Gloria in excelsis Deo

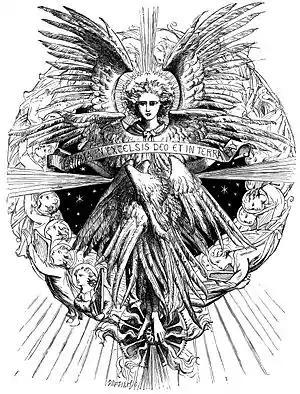
Angel with the words "Gloria in Excelsis Deo et in terra pax" by Dalziel Brothers

In the Byzantine Rite (used by the Eastern Orthodox and some Eastern Catholic Churches), the Gloria is referred to as the "Doxology", and there are two forms: the Greater Doxology and the Lesser Doxology. The Greater Doxology is always sung, whereas the Lesser Doxology is read. There are certain textual differences between the two, and the order is somewhat altered in the two forms.